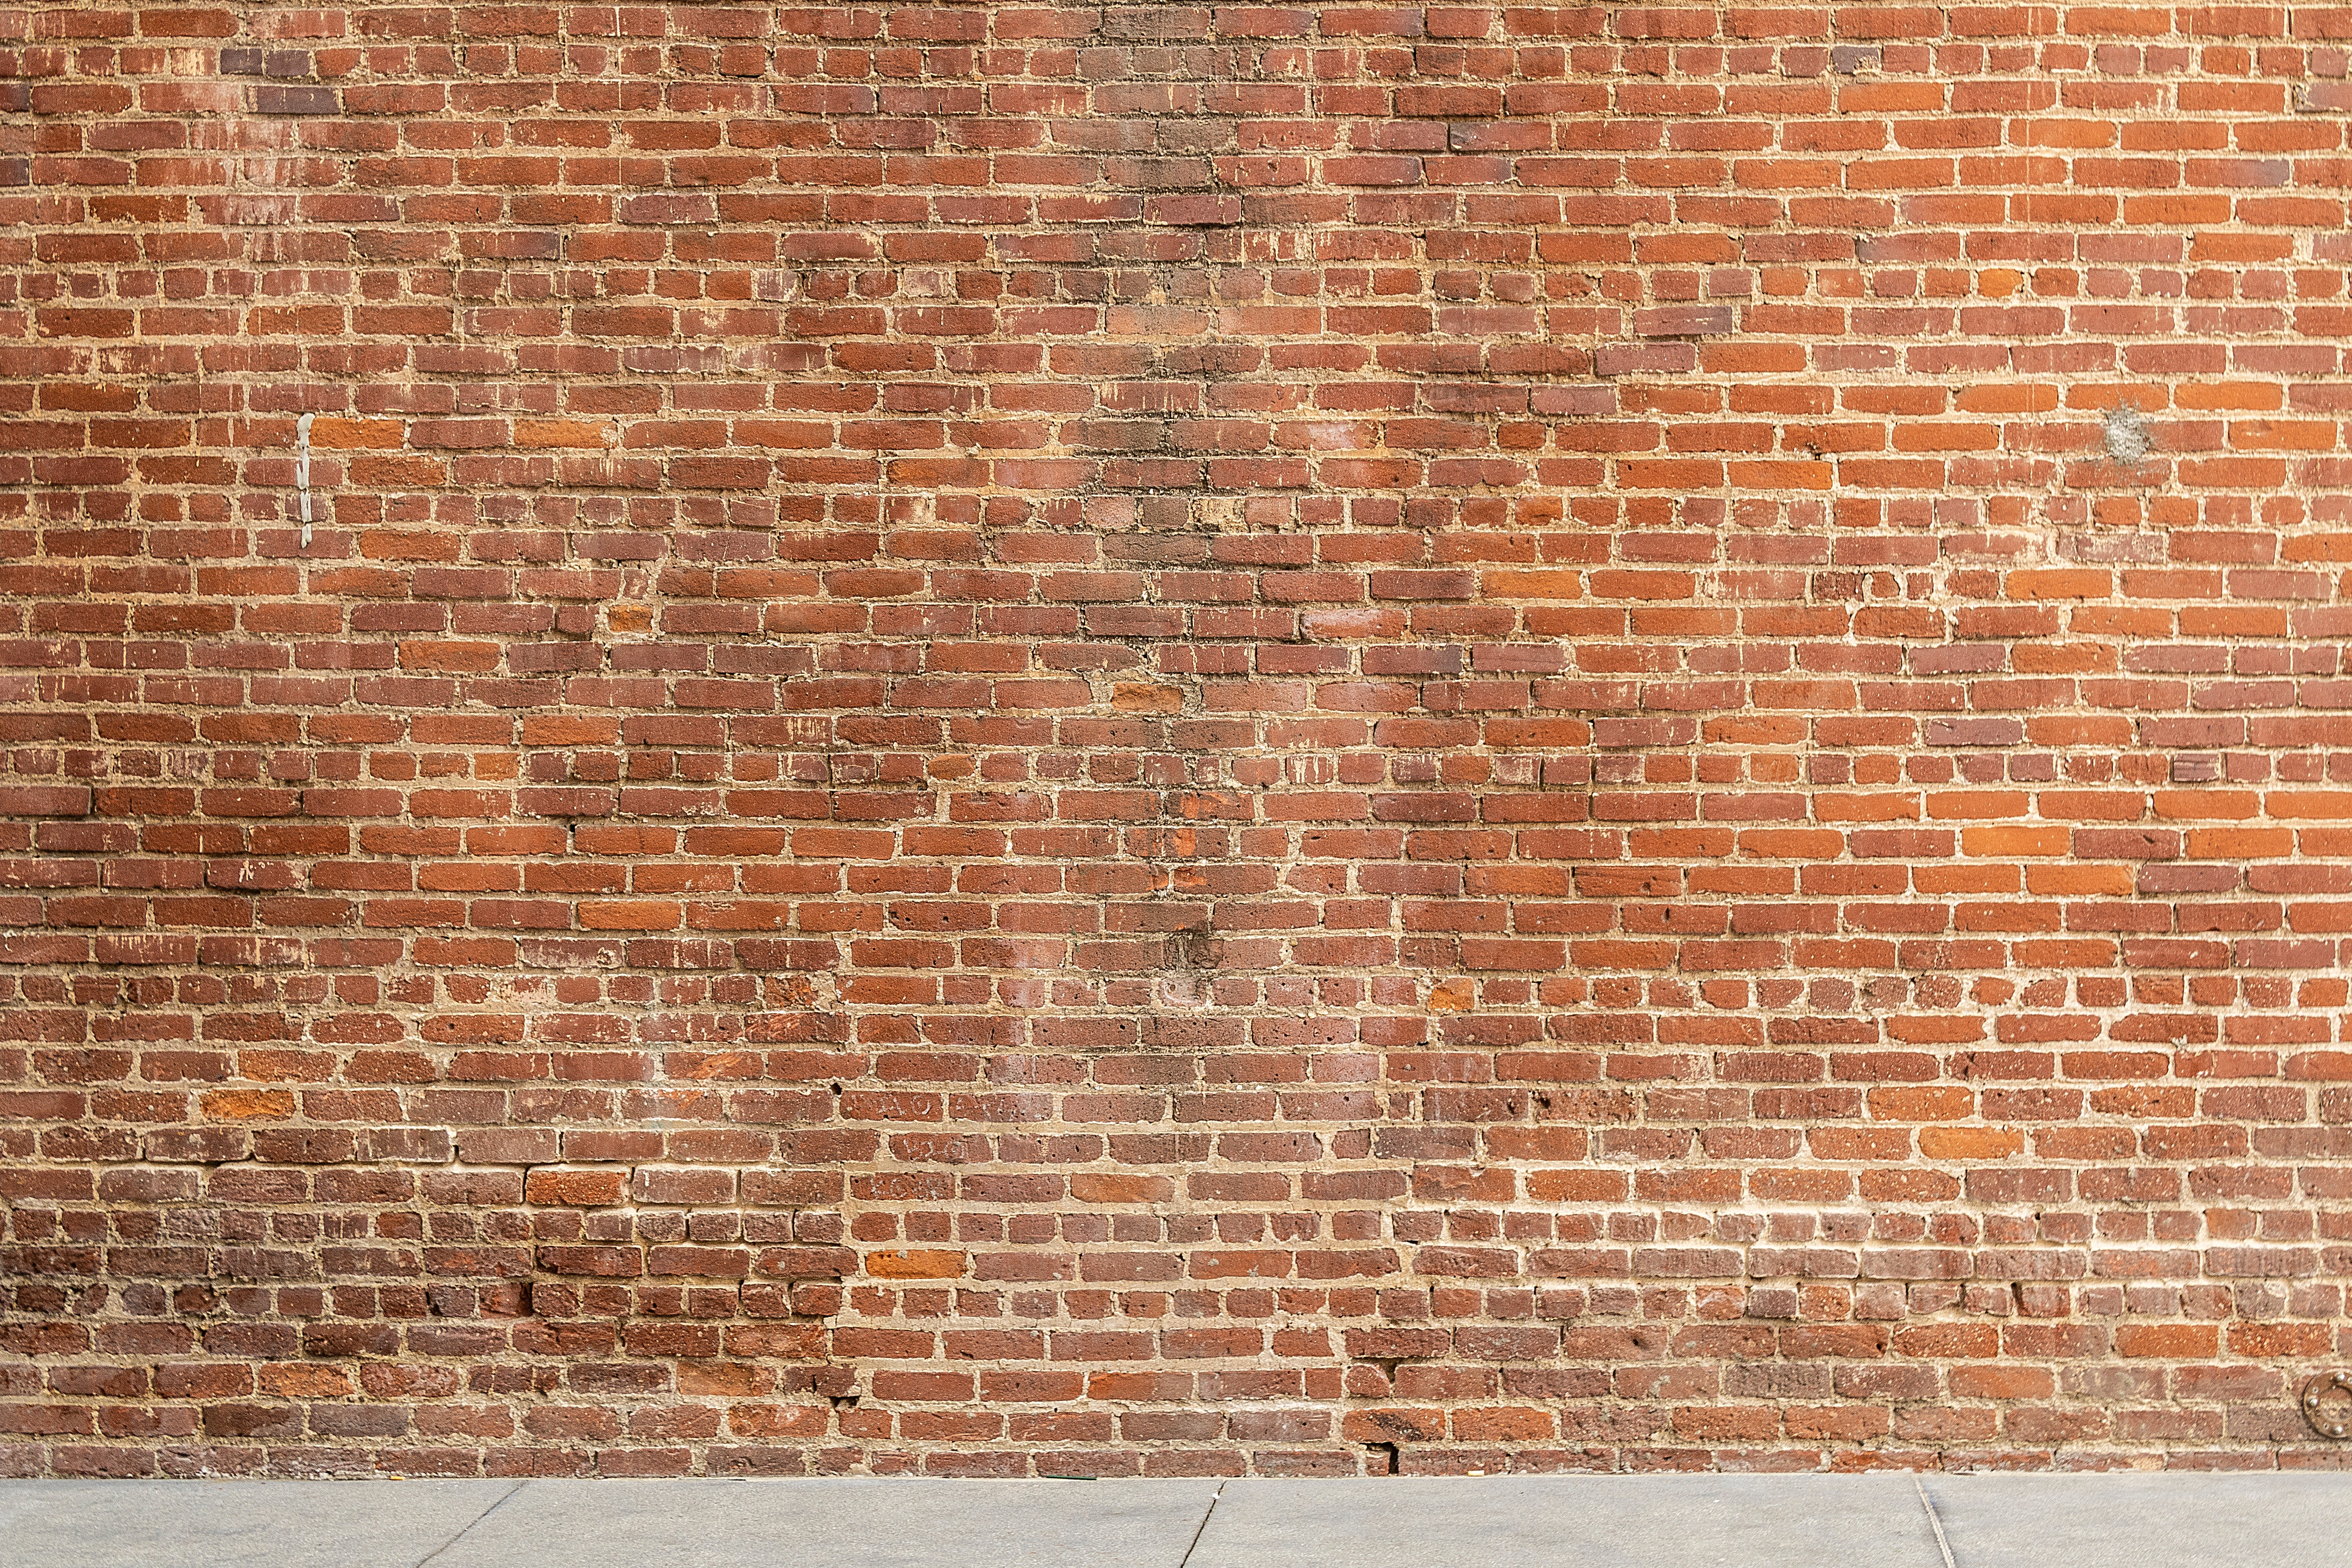
brickwork, brick, wall, architecture, facade